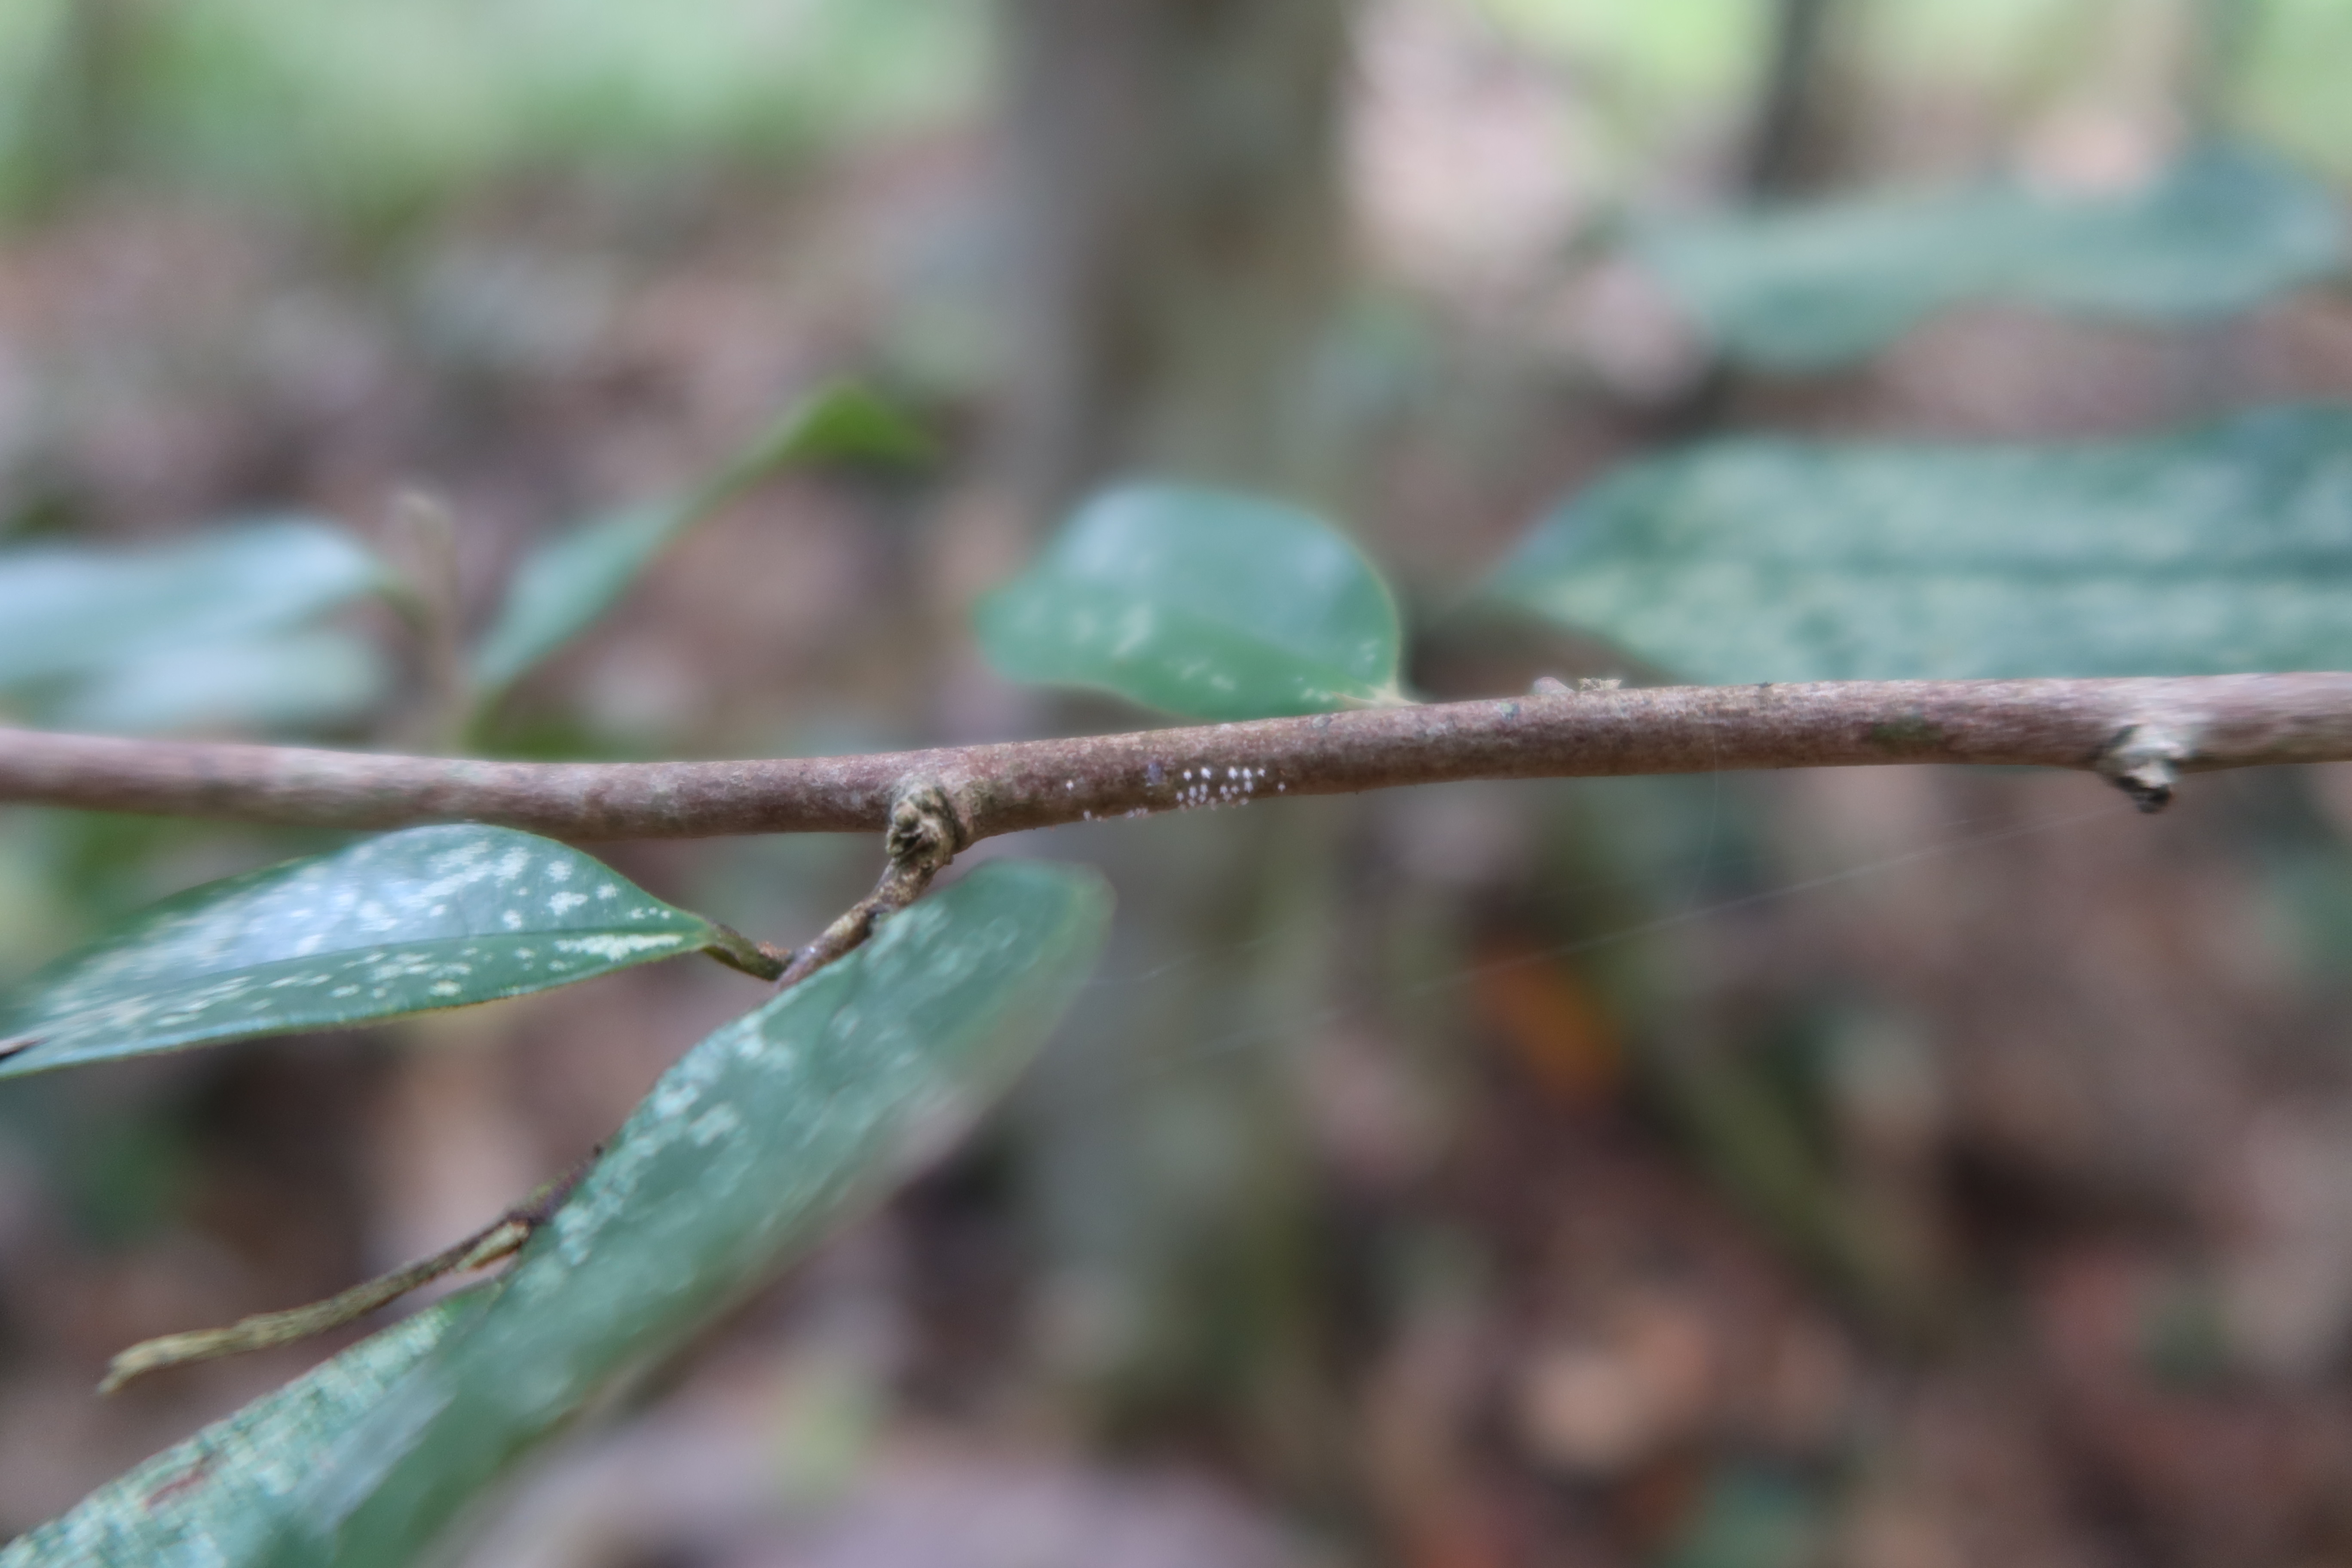
Label: Mealy bugs